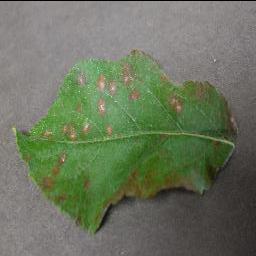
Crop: apple
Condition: cedar_rust